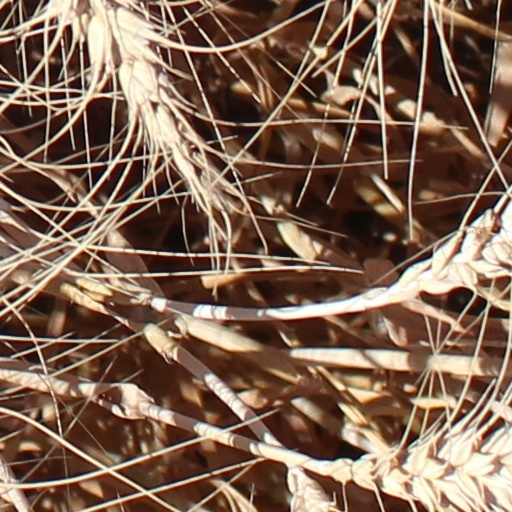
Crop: wheat